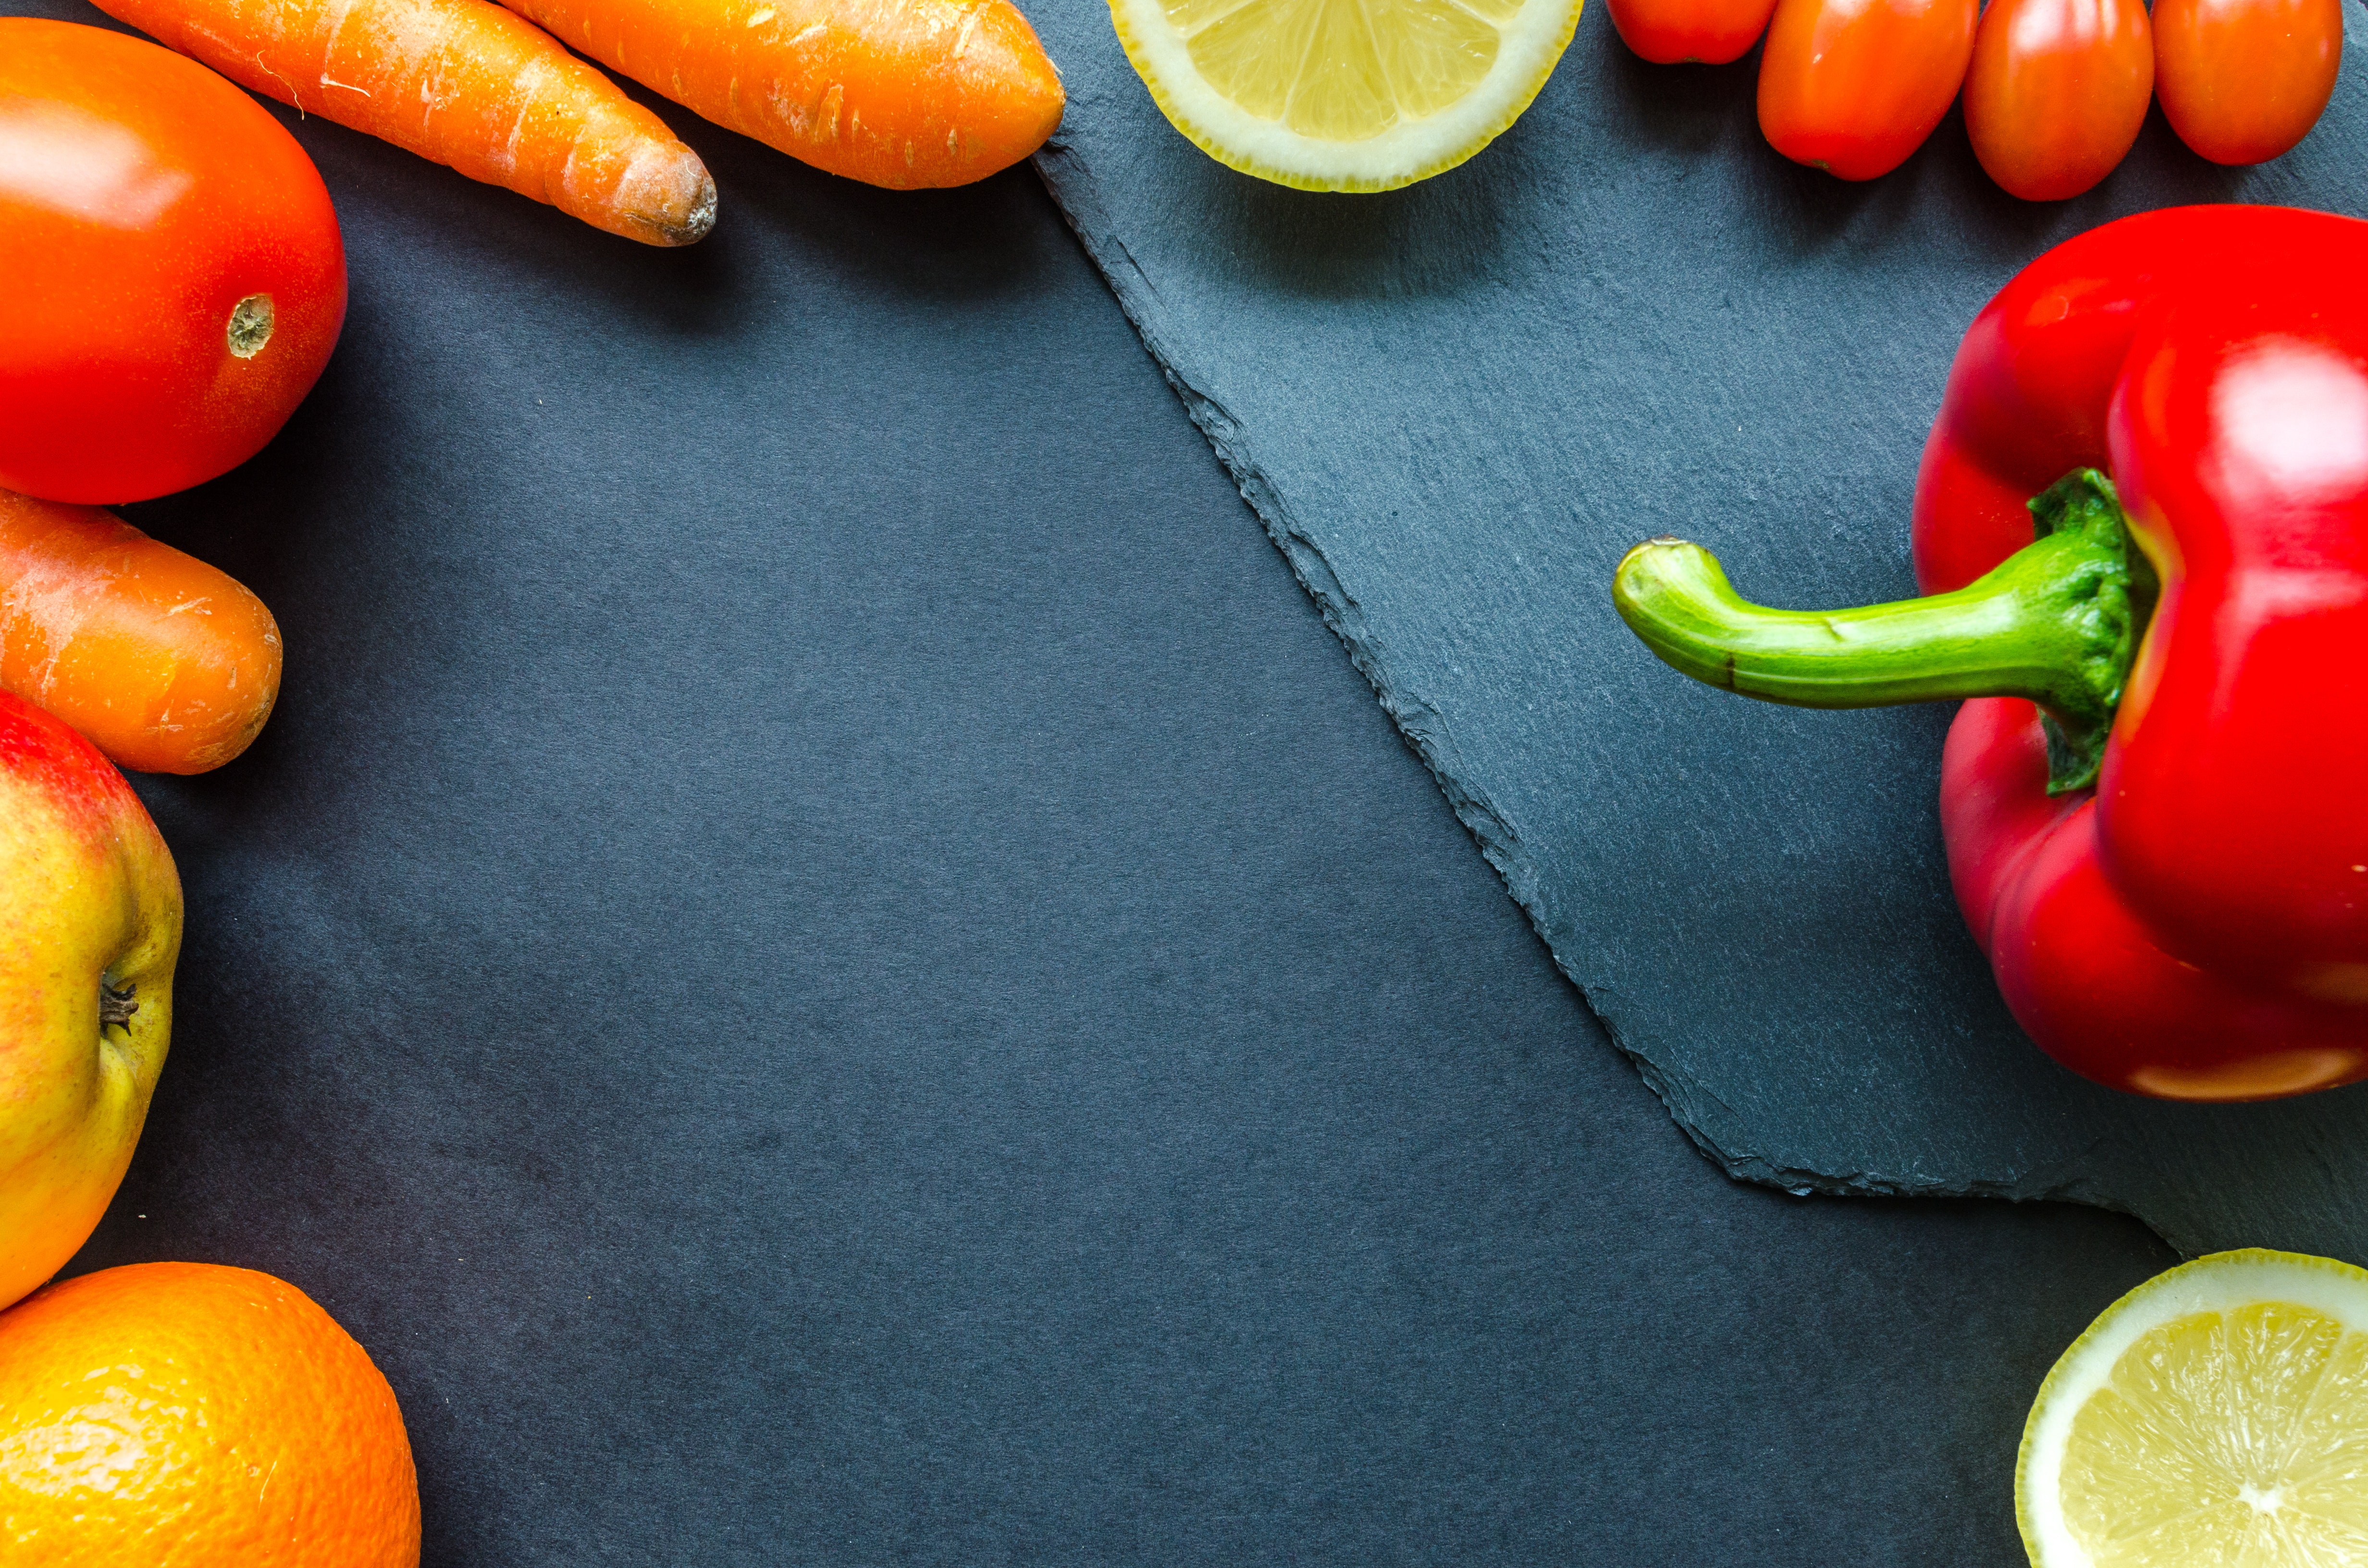
natural foods, food, local food, vegetable, fruit, bell peppers and chili peppers, orange, still life photography, citrus, bell pepper, whole food, vegetarian food, superfood, plant, vegan nutrition, capsicum, tangelo, ingredient, produce, tangerine, clementine, chili pepper, cuisine, nightshade family, pimiento, lime, recipe, mandarin orange, still life